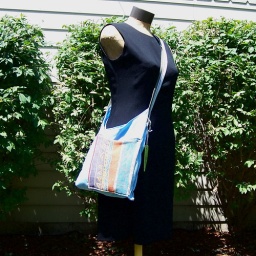
Oh Sheet! Stripes in blue and orange